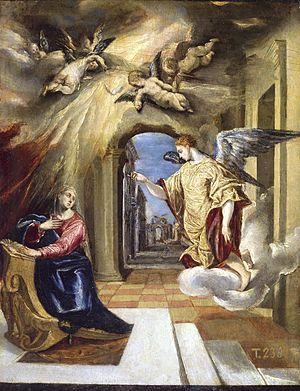
L'Annonciation est une peinture à peinture à l'huile sur toile de 117 × 98 cm réalisée par le peintre Le Greco, réalisée entre 1575 et 1576. Elle représente l'Annonciation de la Bienheureuse Vierge Marie. Elle fait partie de la collection du Musée Thyssen-Bornemisza de Madrid. C'est l'une des premières œuvres sur un thème maintes fois repris par l'artiste au cours de sa longue production artistique.